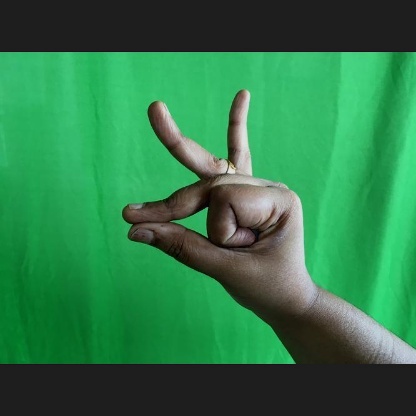
Mudra: Bramaram